The Ode Less Travelled

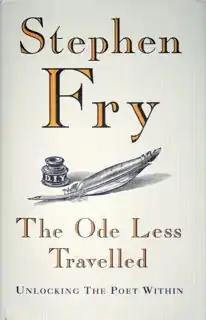

The Ode Less Travelled: Unlocking the Poet Within is a book by author, actor, comedian, and director Stephen Fry about writing poetry. Fry covers metre, rhyme, many common and arcane poetic forms, and offers poetry exercises, contrasting modern and classic poets.